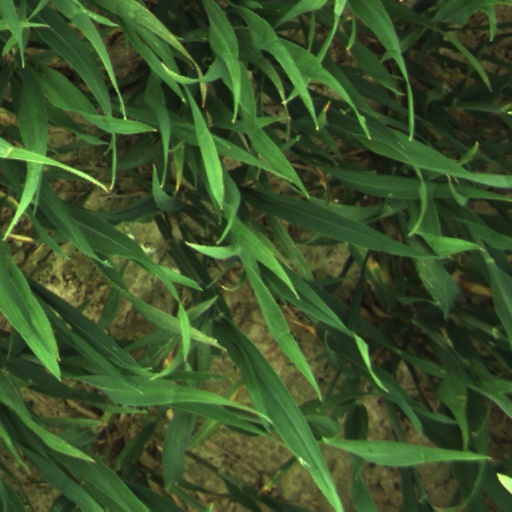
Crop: wheat